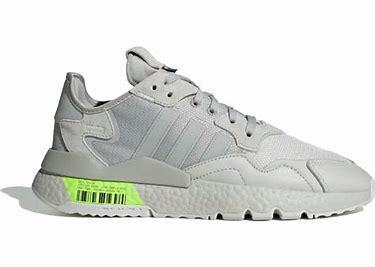
Brand: adidas
Model: Nite Jogger Athletic